Borys Kaufman

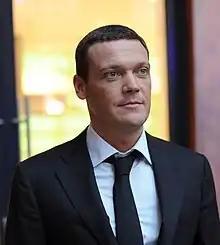
Portrait of Boris Kaufman

Borys Rafailovych Kaufman (Ukrainian: Борис Рафаїлович Кауфман; born 25 November 1973), is a Ukrainian businessperson, shareholder at Vertex United.